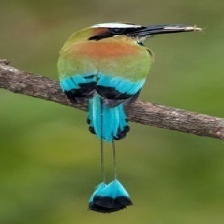
Species: TURQUOISE MOTMOT
Scientific name: EUMOMOTA SUPERCILIOSA